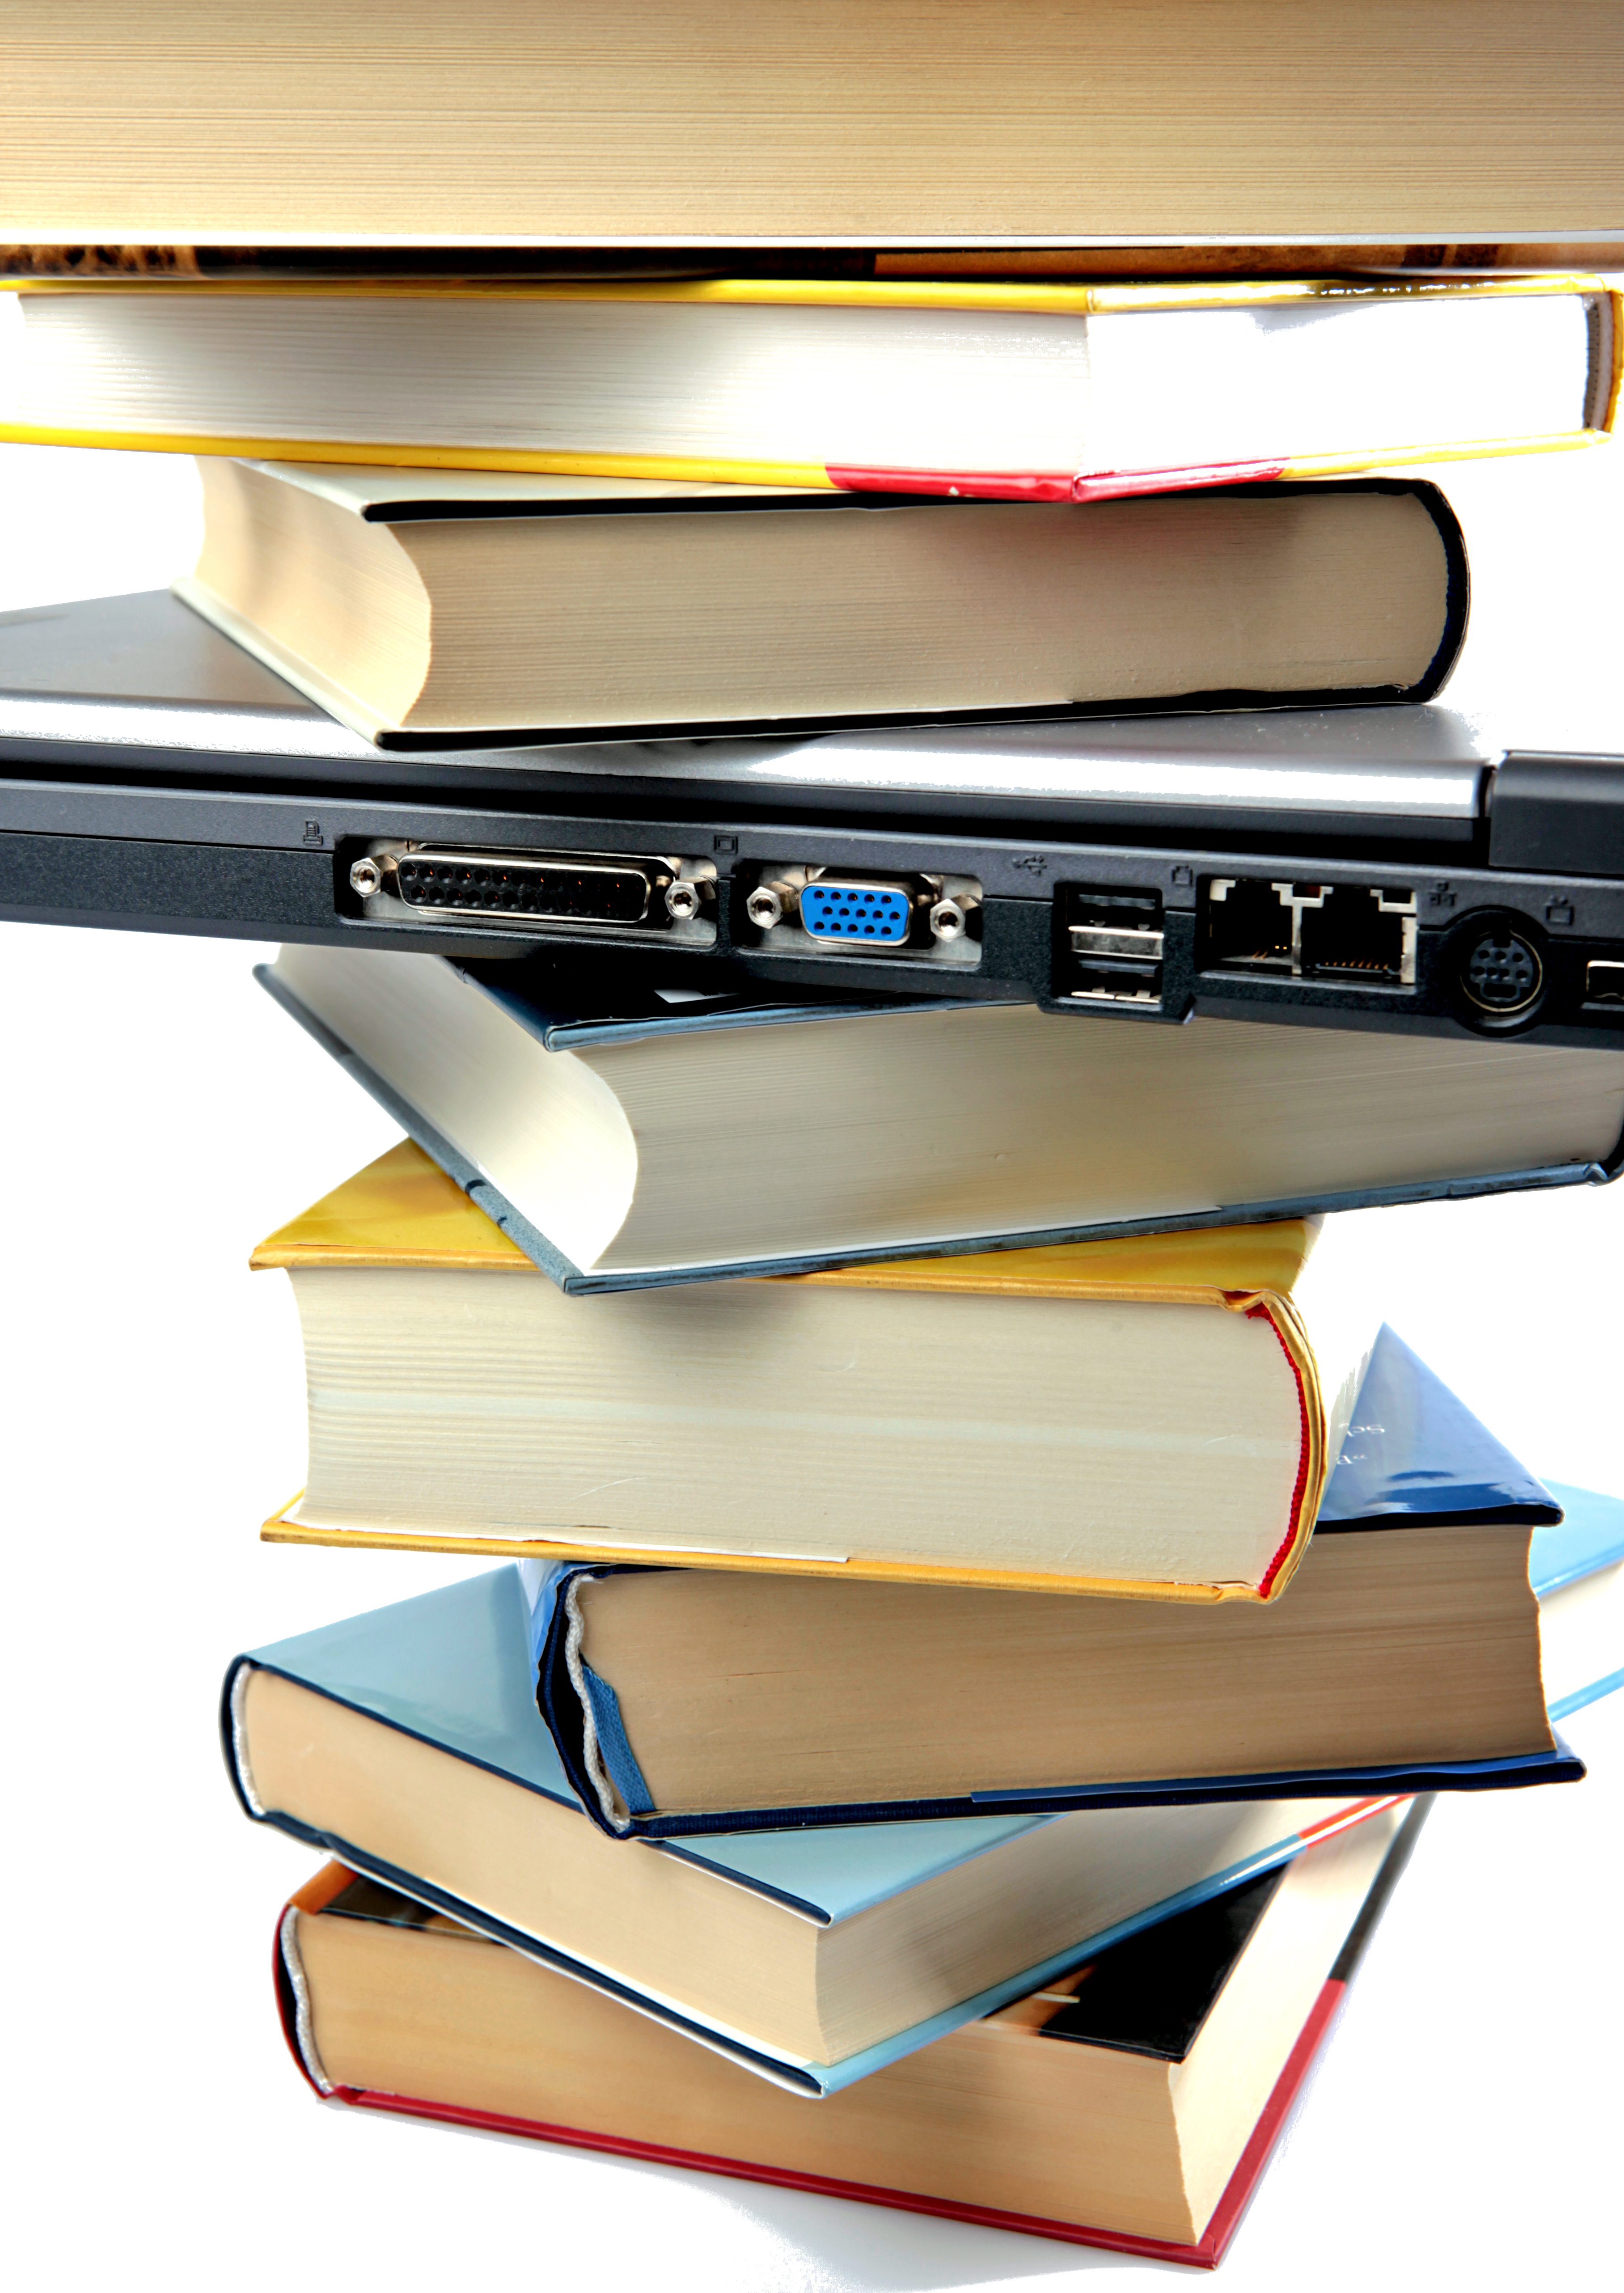
laptop, book, read, shelf, stack, furniture, book fair, literature, books, stacked, glasses, eyewear, pressure, used books, automotive exterior, vision care